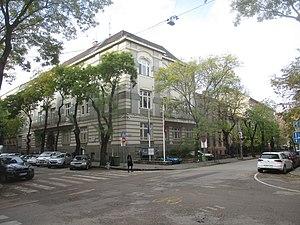
Les relations entre l'Autriche et la Hongrie sont établies en 1921. Les deux pays ont partagé une histoire commune multiséculaire de 1526 à 1918 et ont été entre 1867 et 1918 les deux pôles de l'Empire austro-hongrois.